Lim Yew Hock

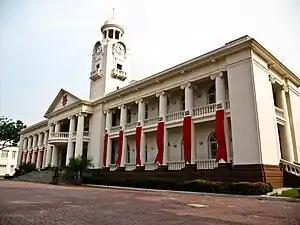
The Chinese middle schools riots in October 1956 broke out at The Chinese High School

Soon after leaving the party, Lim was appointed as a member of the Rendel Commission, chaired by British diplomat Sir George Rendel, which was formed in July 1953 by Singapore's colonial government to provide advice on constitutional development in Singapore. The Commission subsequently submitted a report in February 1954 for major changes in constitutional law of Singapore, heading towards self-rule. At the same time, Lim formed the Labour Front (LF) with Francis Thomas and well-known barrister David Marshall, with Marshall as president.